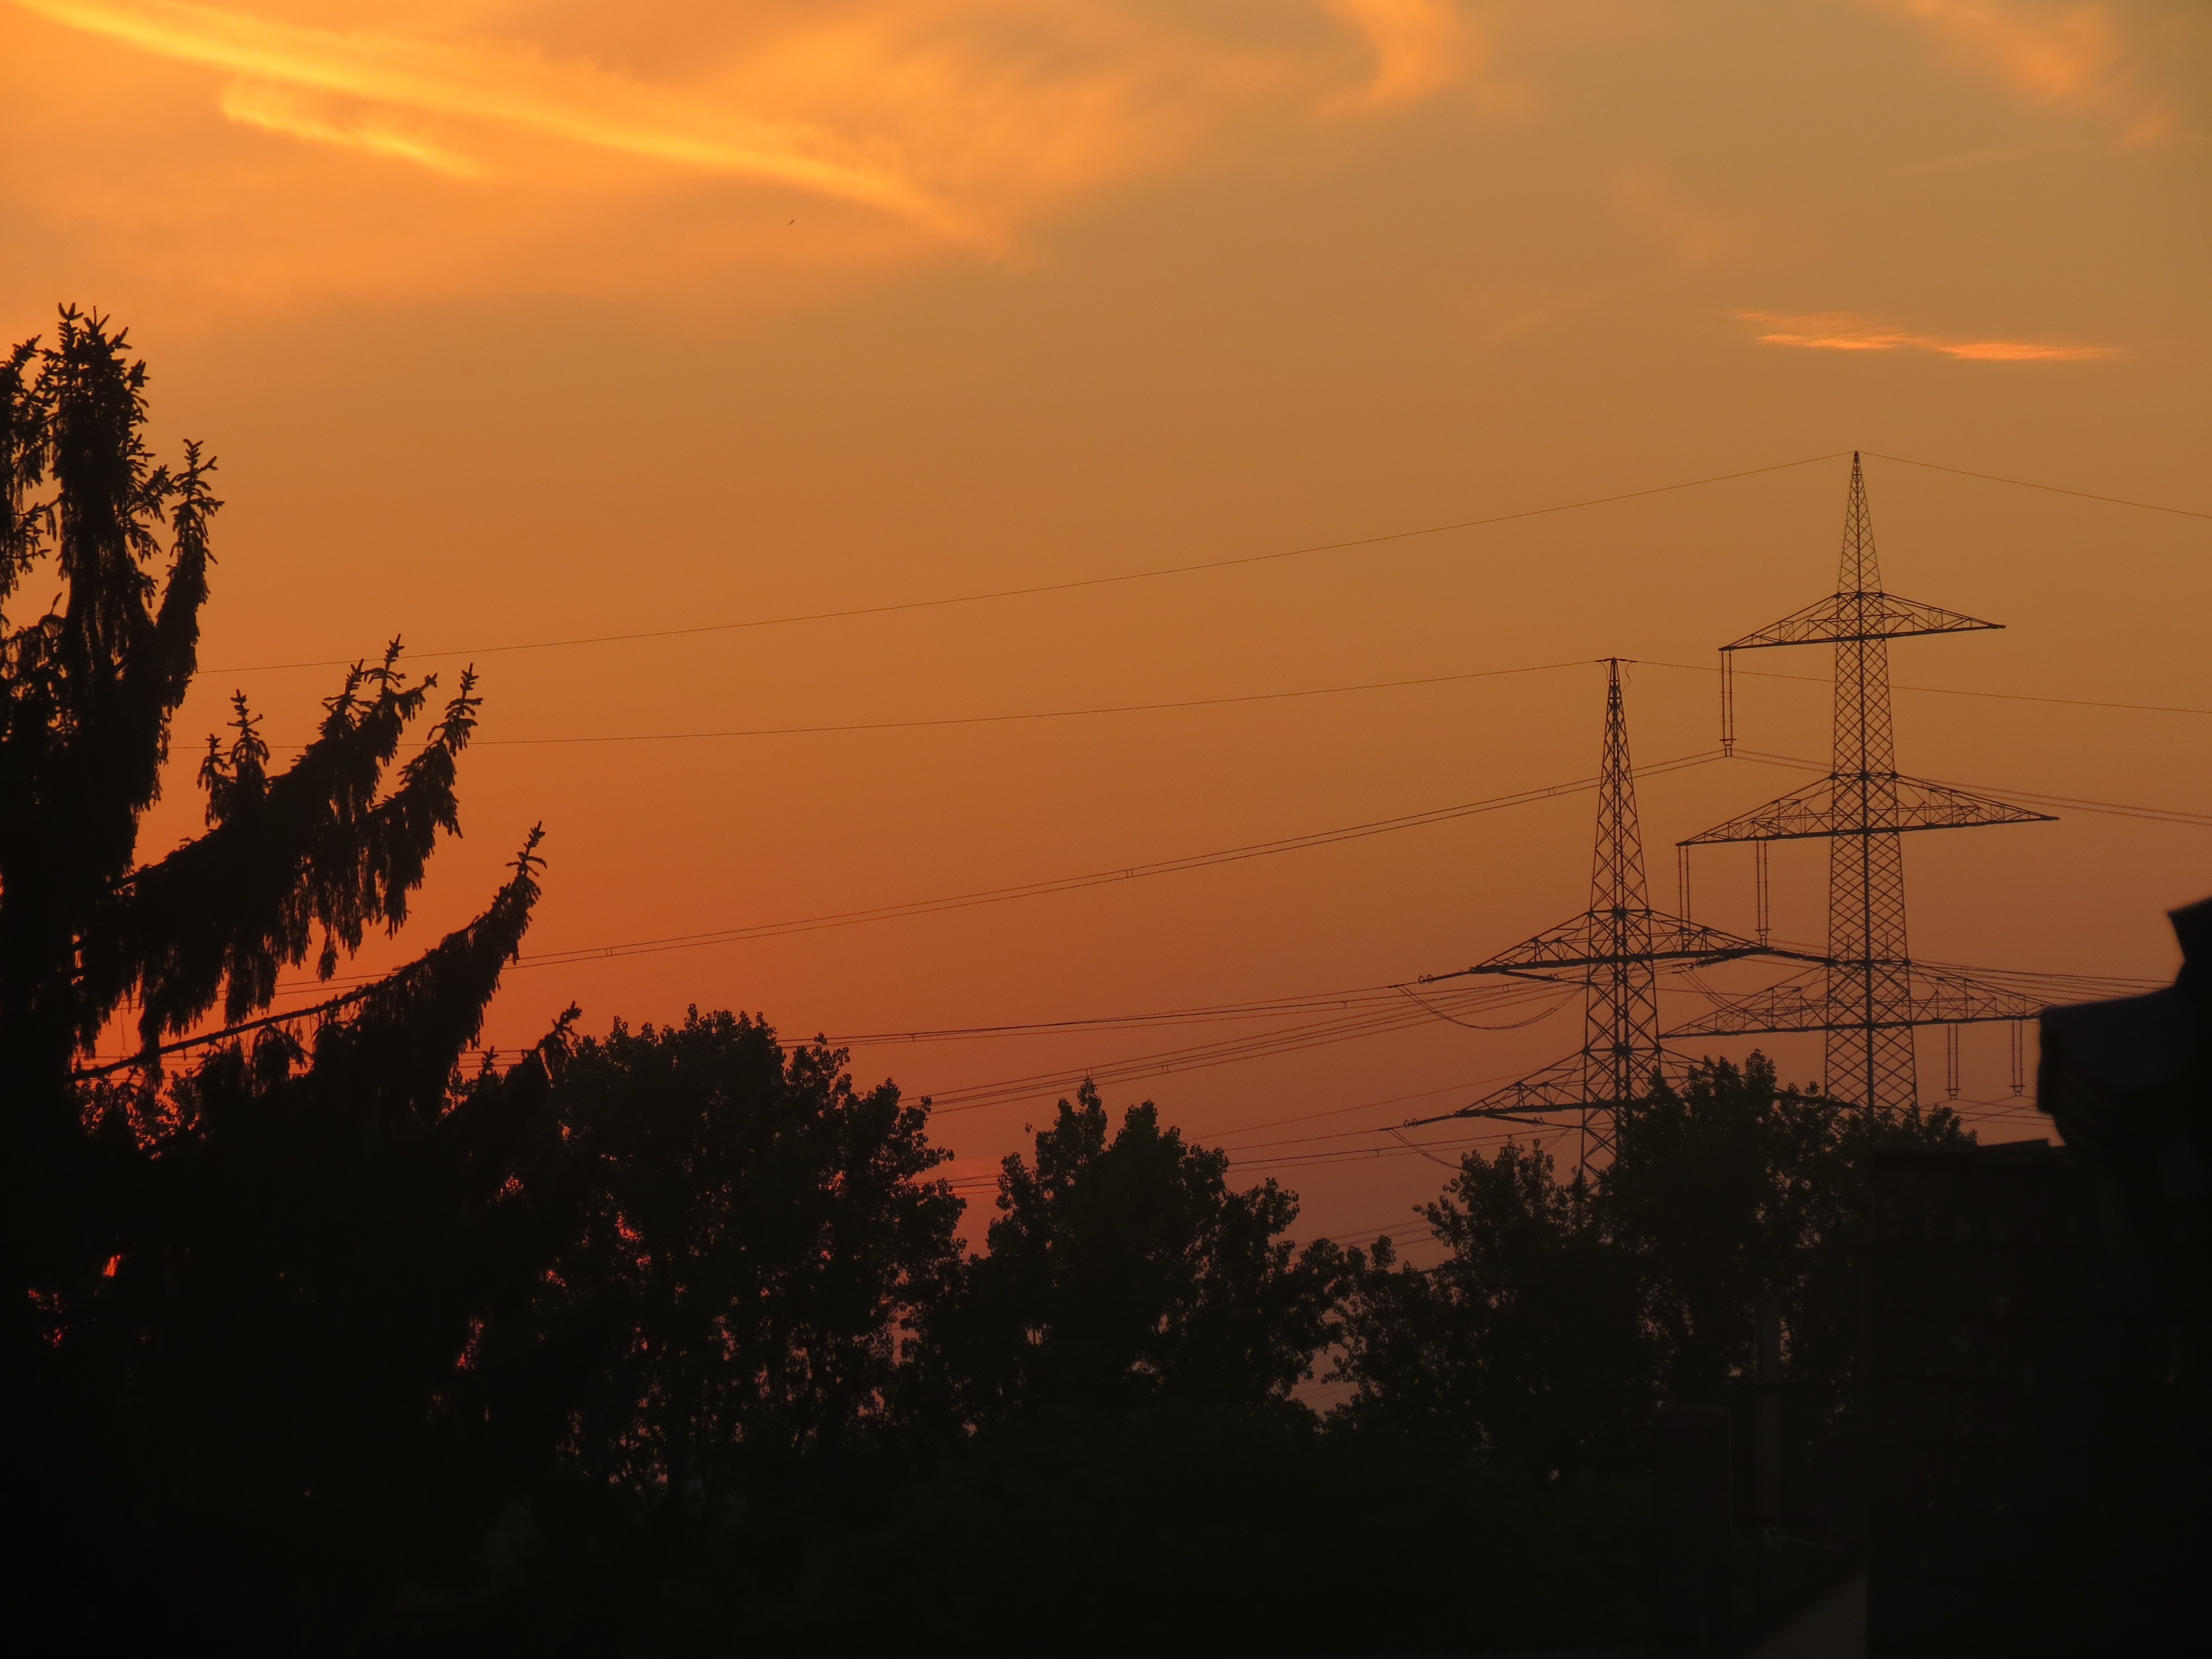
cloud, sky, sunrise, sunset, morning, dawn, dusk, evening, tower, abendstimmung, afterglow, evening sky